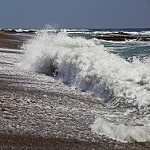
Label: sea